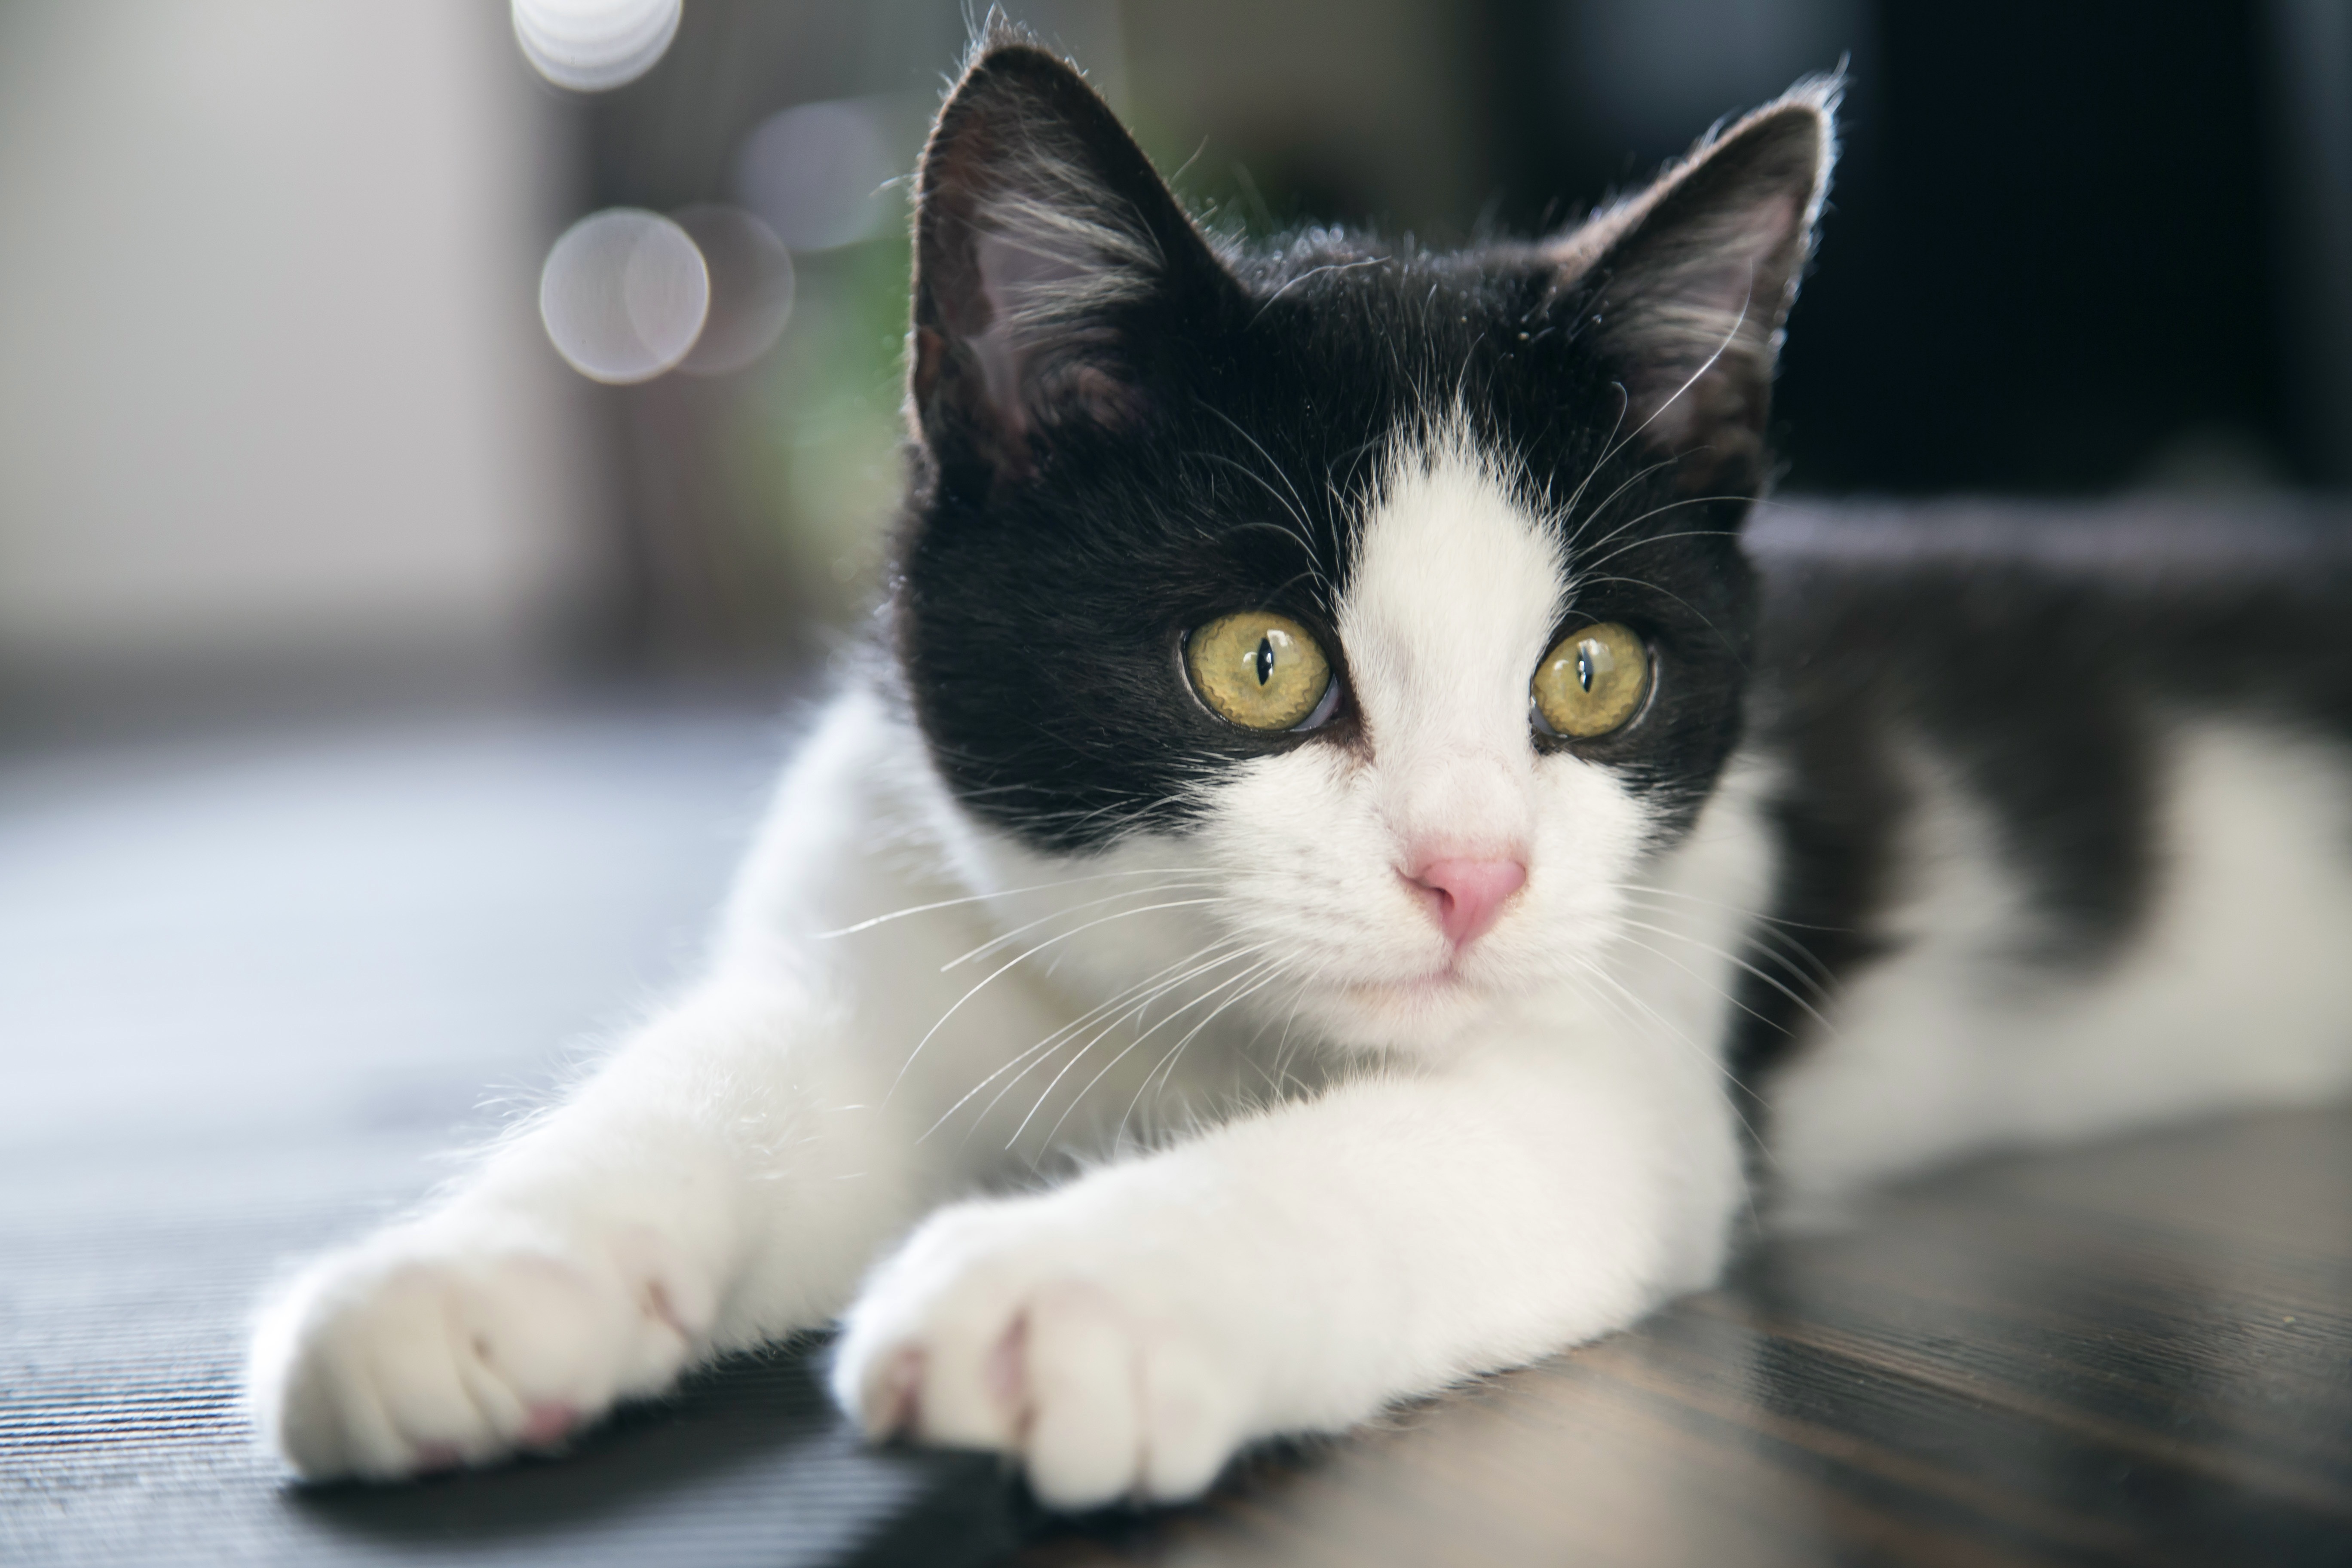
white, cute, pet, relax, kitten, cat, feline, mammal, rest, black, nose, whiskers, vertebrate, paws, lying, european shorthair, small to medium sized cats, cat like mammal, domestic short haired cat